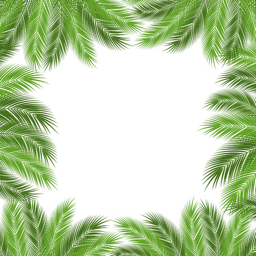
leaves of palm tree on white background as a template .